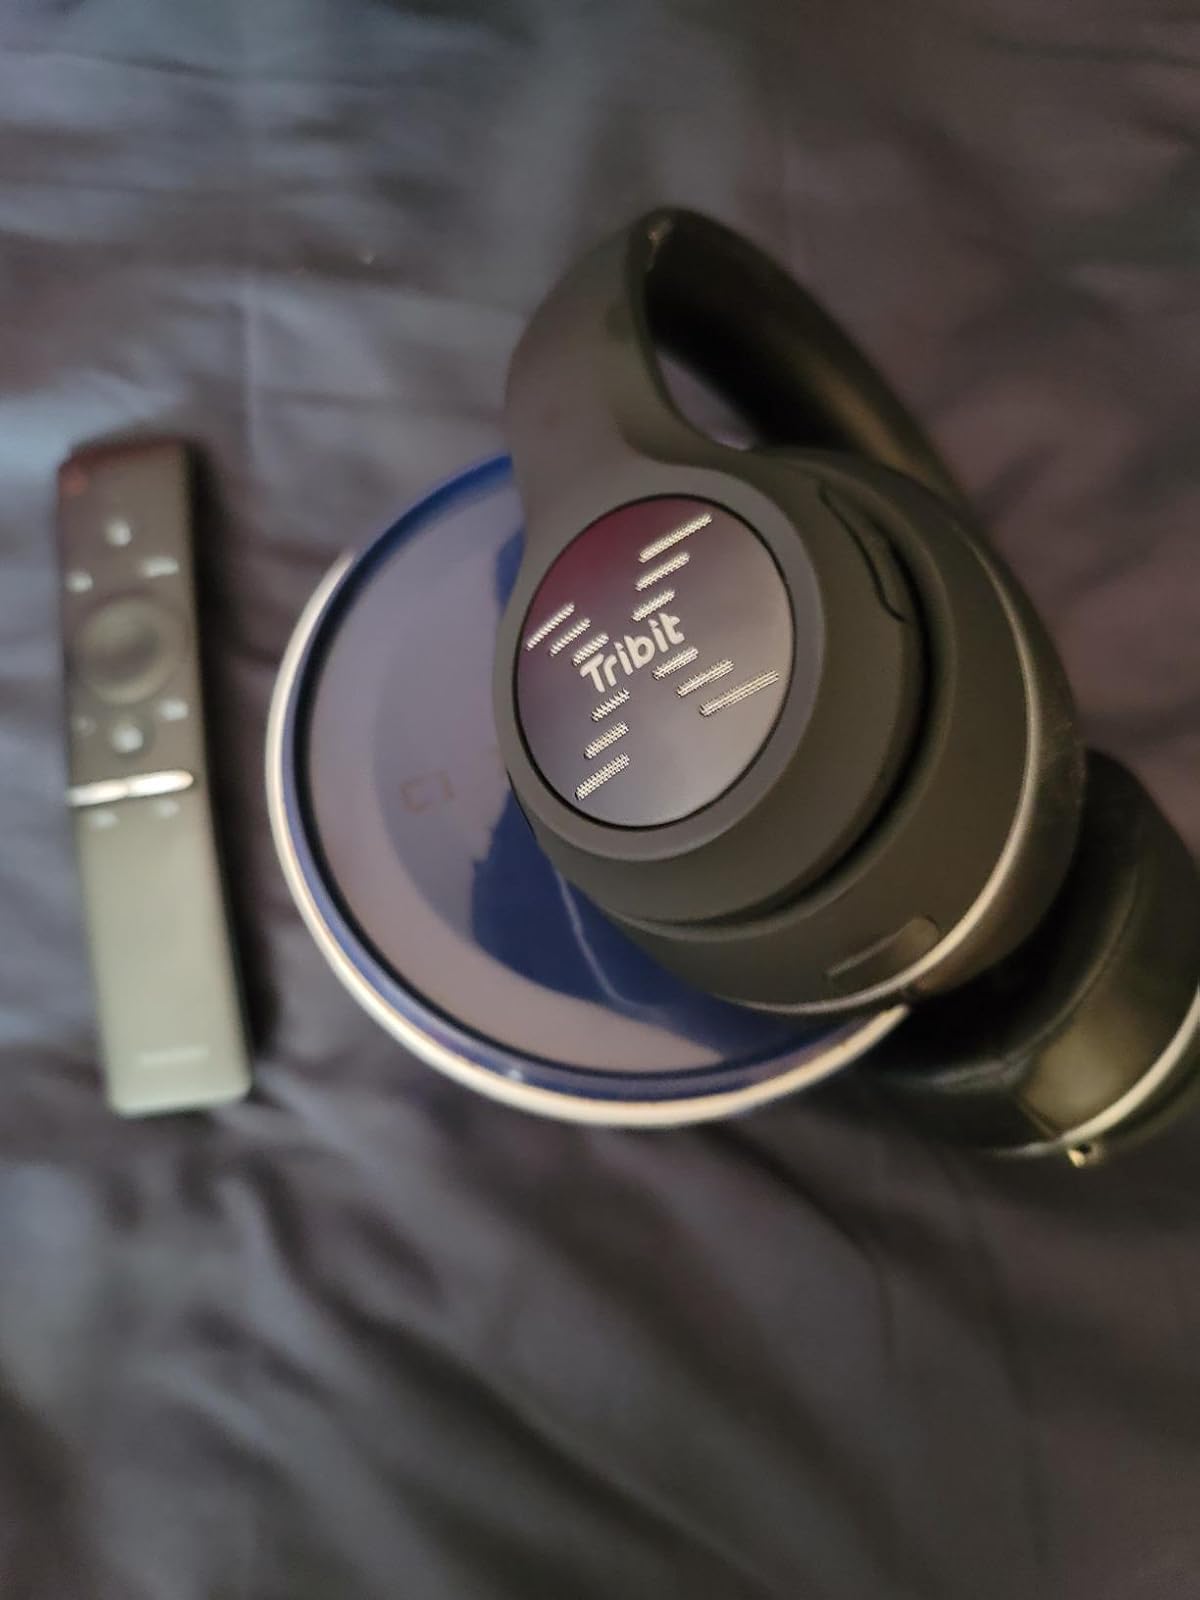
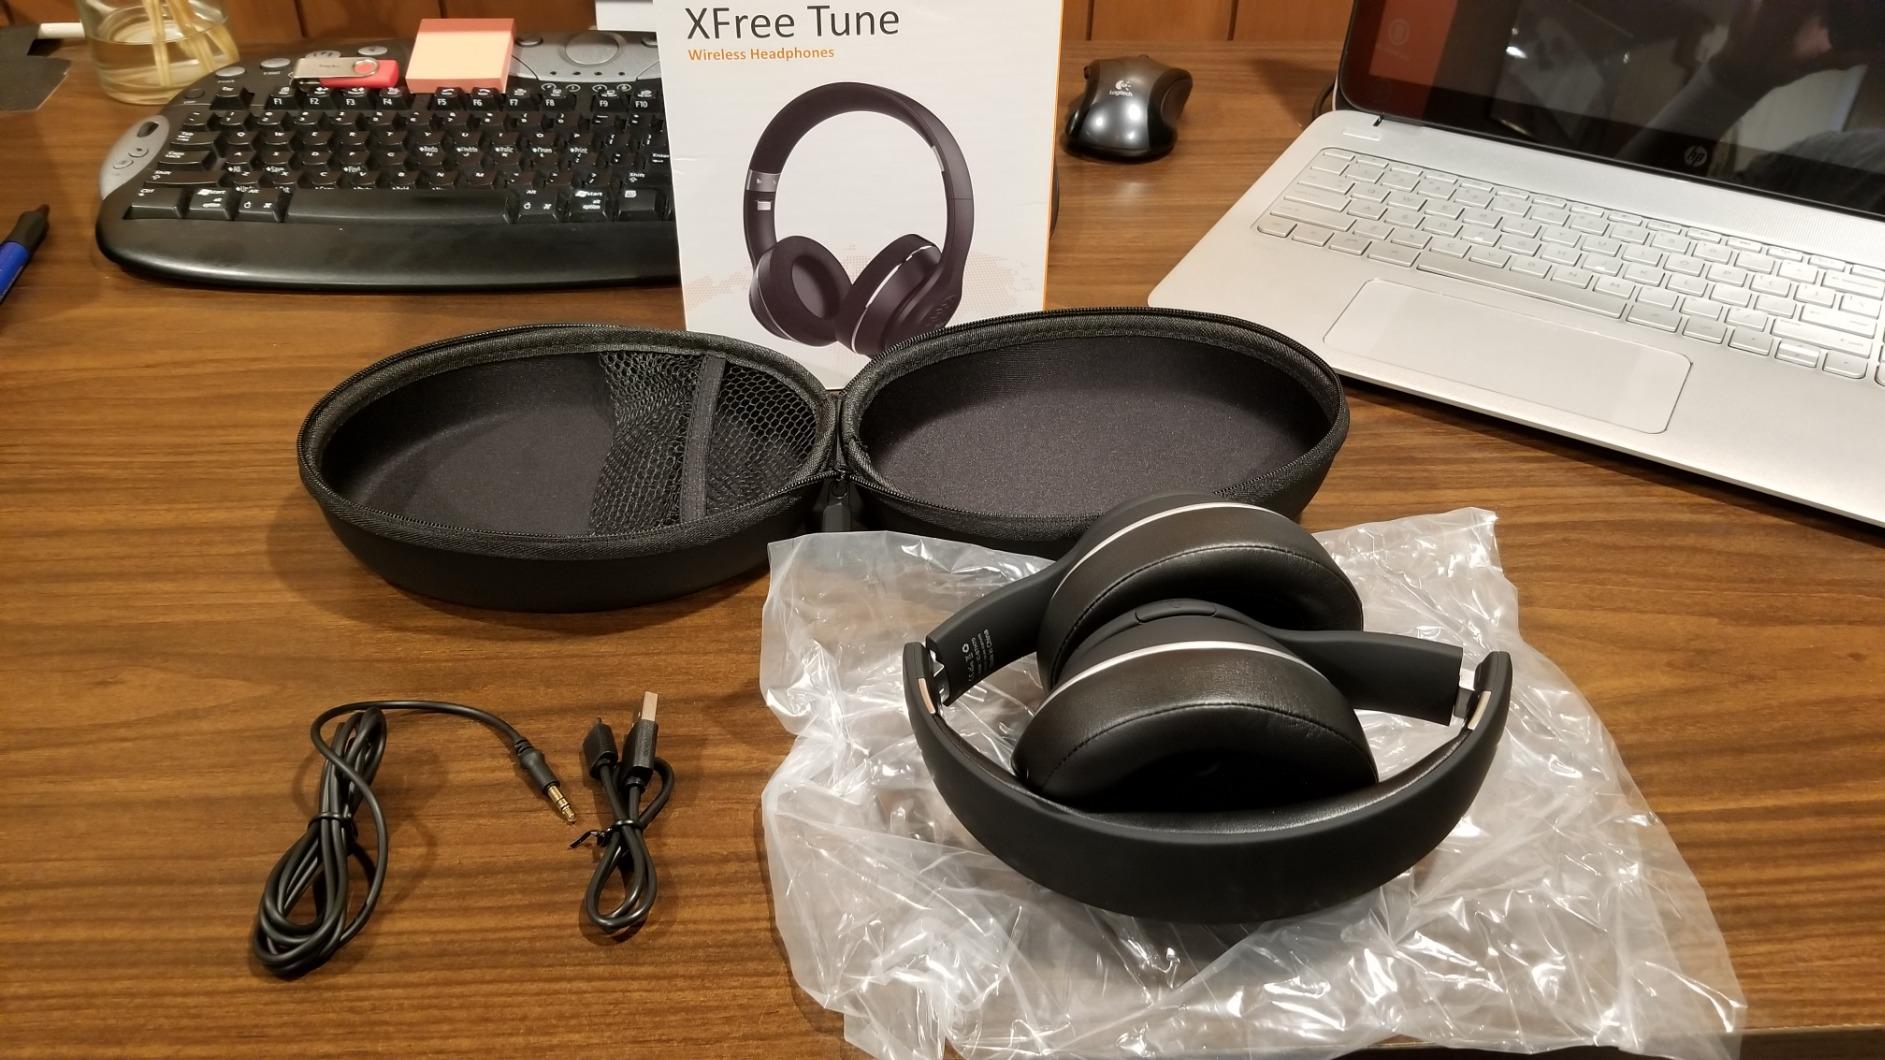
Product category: headphones
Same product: yes